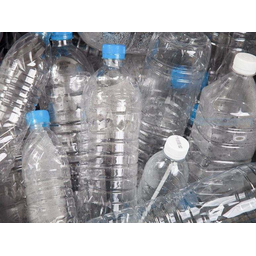
Label: bottles